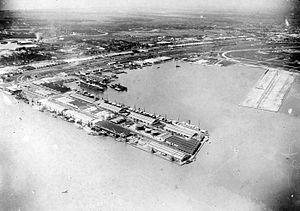
Surabaya est la 2ᵉ plus grande ville d'Indonésie avec une population de plus de 3,1 millions d'habitants. C'est la capitale de la province de Java oriental. Située sur la côte nord de Java à l'embouchure de la rivière Mas et le long du détroit de Madura. Sa superficie est de 326 km².